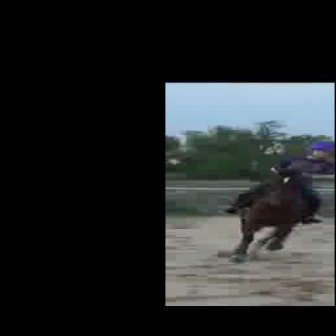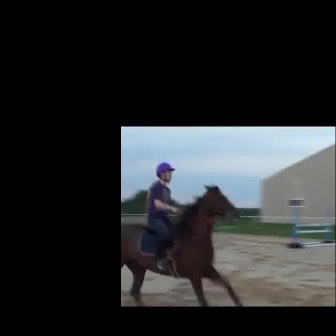
  Please identify the target specified by the bounding box [222,157,327,262] in the first image and locate it in the second image. Return the coordinates in [x_min,y_min,x_max,y_max] format.
Answer: [121,180,246,305]